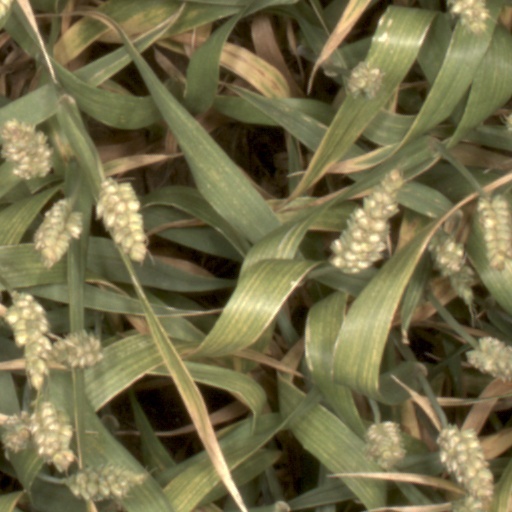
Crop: wheat